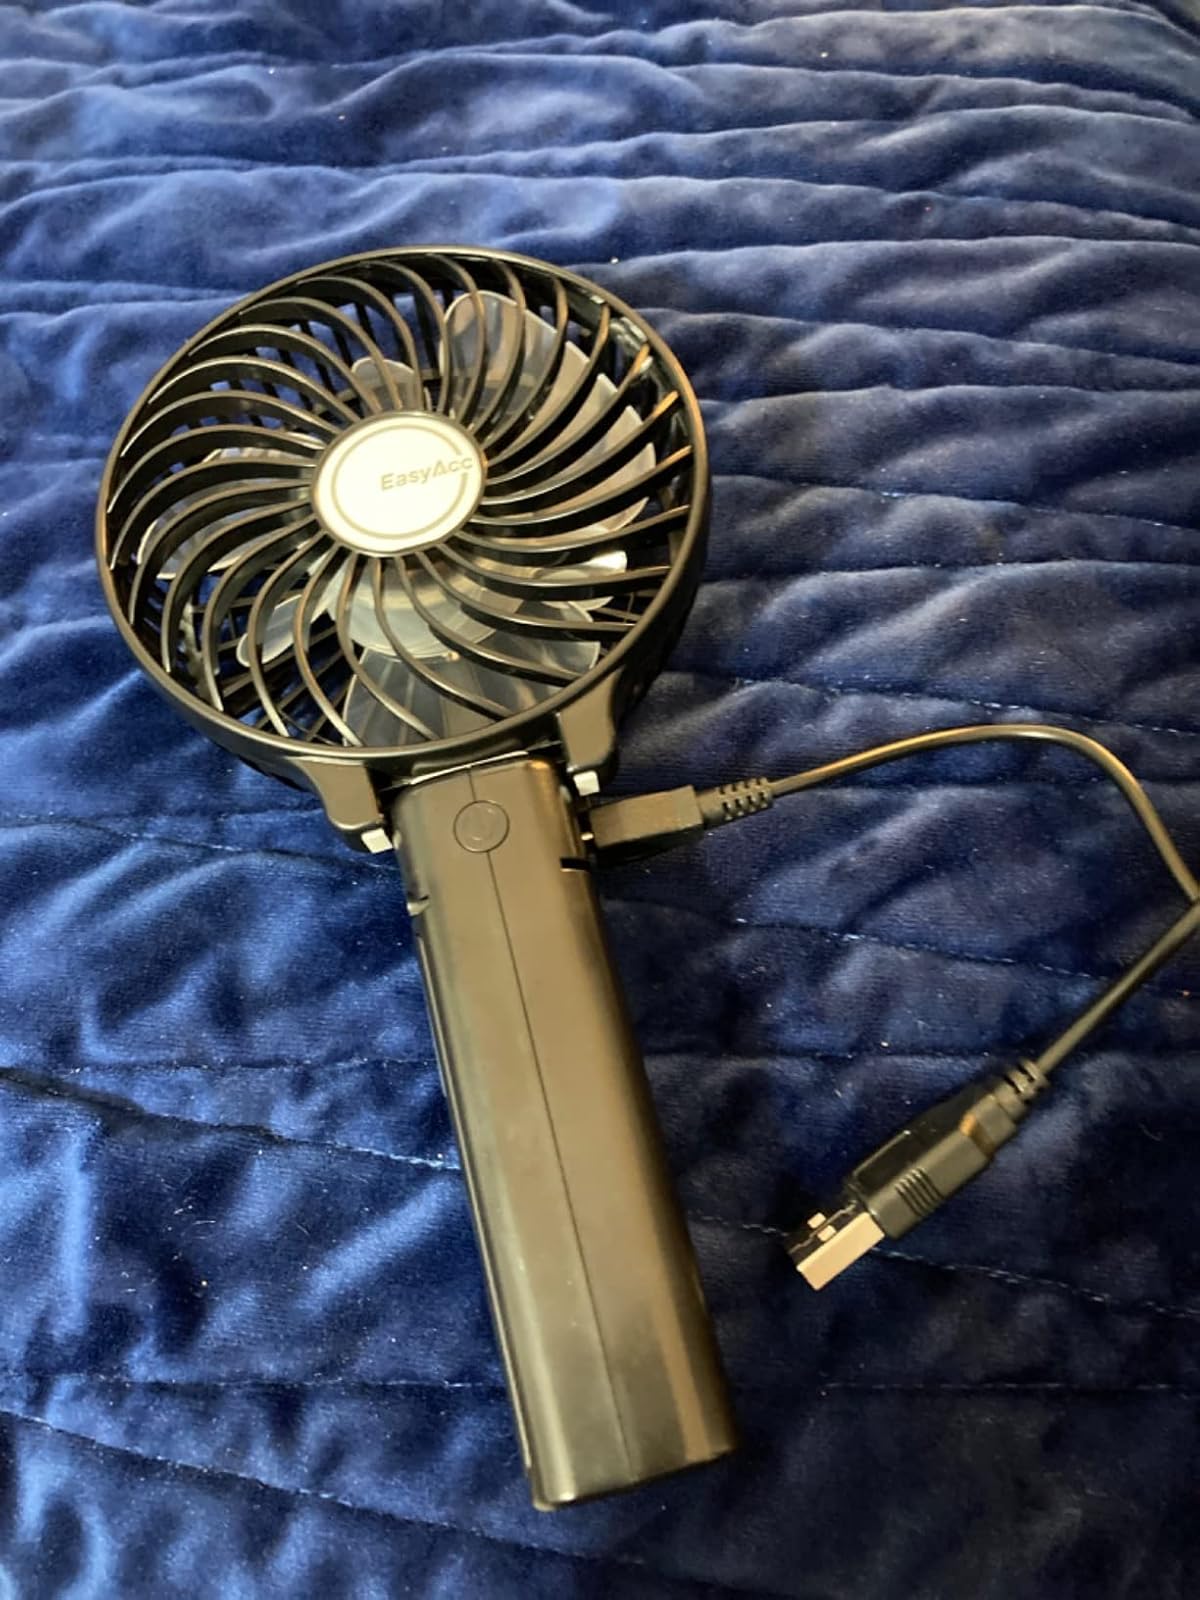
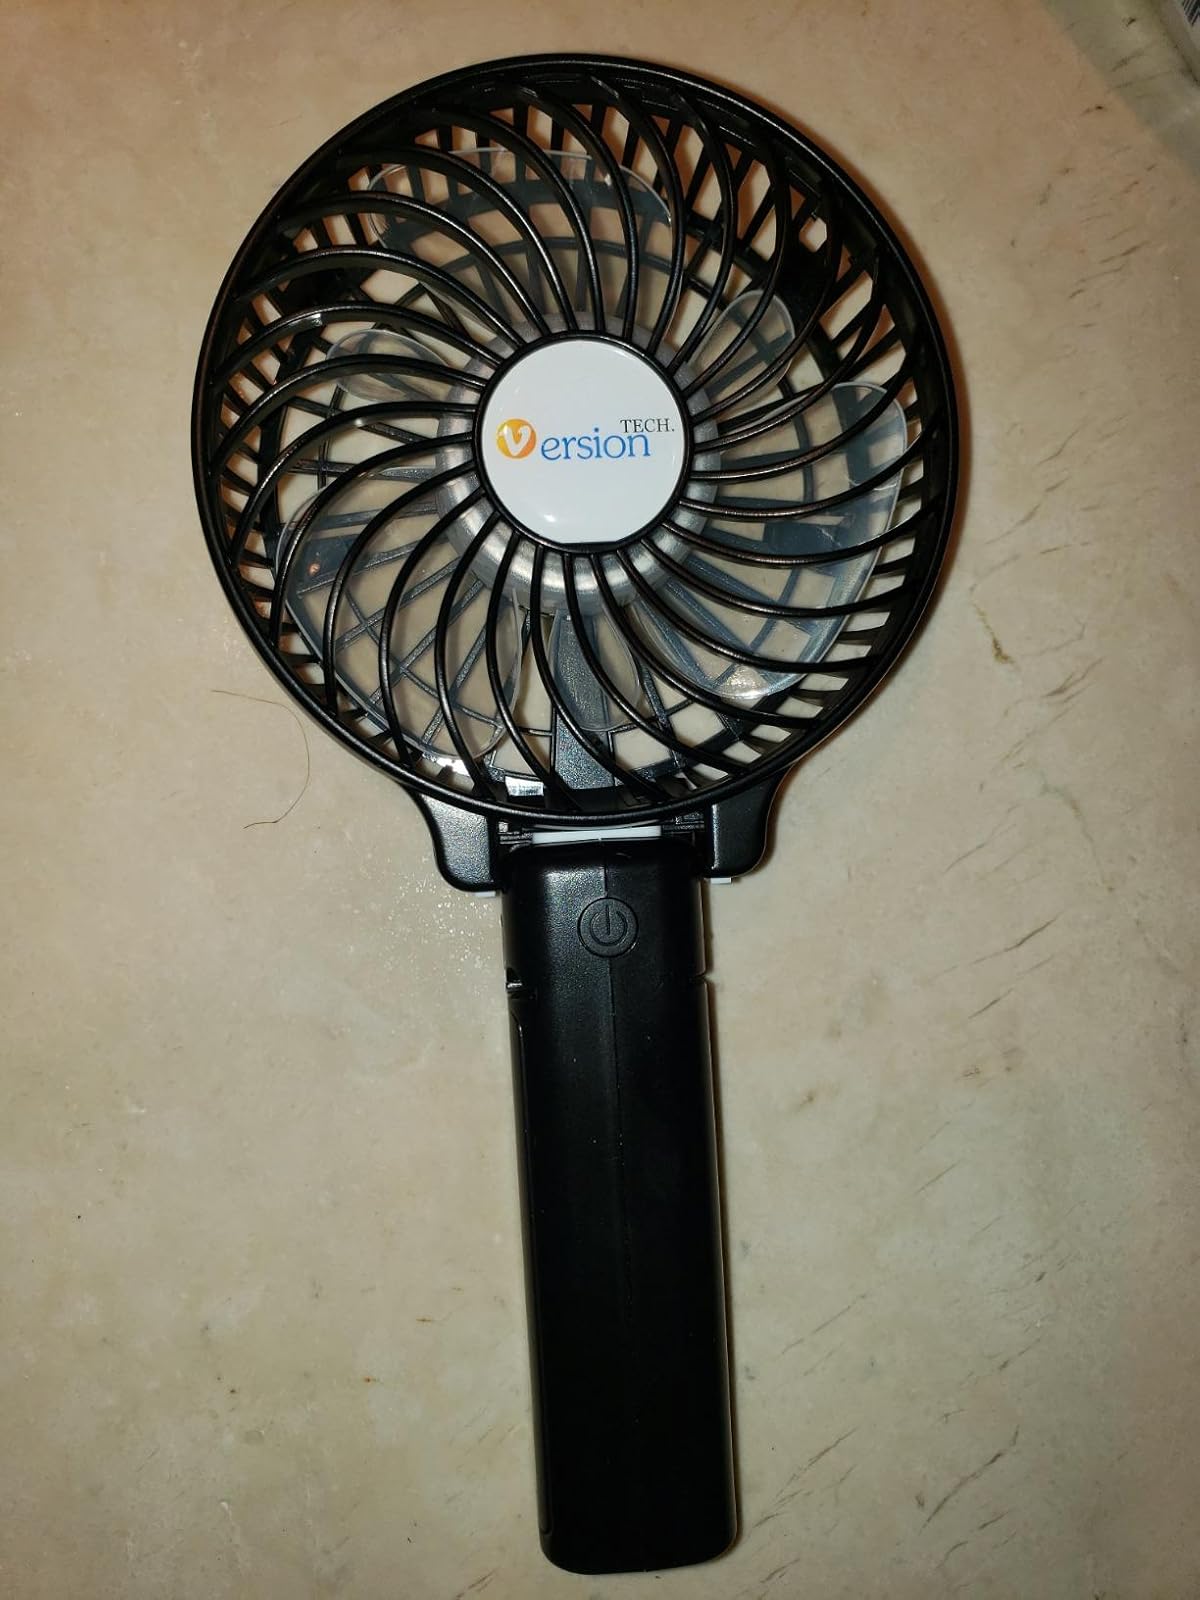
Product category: fan
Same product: no